2010 Abu Dhabi Grand Prix

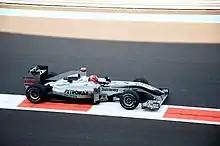
Michael Schumacher's spin and resultant collision with Vitantonio Liuzzi brought out the safety car on the first lap.

The conditions on the grid were dry before the race, the air temperature at , track temperature at ; and no rain expected. The race's formation lap commenced at 17:00 local time (UTC+4), with all 24 drivers getting away cleanly. Vettel retained his pole position lead into the first corner, followed by Hamilton, with Button moving into third after Alonso made a slow start. At turn six, Schumacher tried to pass teammate Rosberg around the outside while battling for eighth. The seven-time world champion spun his Mercedes, which meant he faced the rest of the oncoming field on track and was collected by Liuzzi, causing both drivers to retire on the spot and the safety car to be deployed. In order to aid any losses that a pit stop may have cost under normal racing conditions, six drivers – Rosberg, Petrov, Jaime Alguersuari, Bruno Senna, Lucas di Grassi and Christian Klien – made pit stops at the end of lap one, and rejoined the circuit between 17th and 22nd. Racing resumed at the end of lap five when the safety car pulled into the pit-lane. The top five remained static until the end of lap eleven.